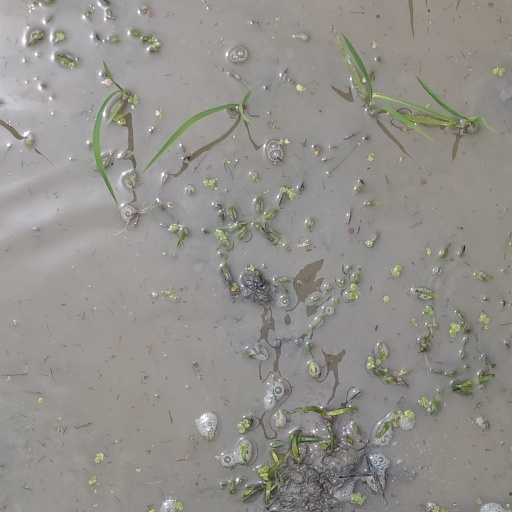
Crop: rice